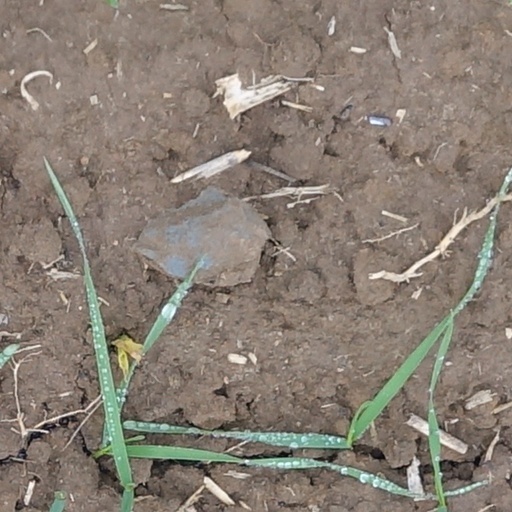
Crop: wheat